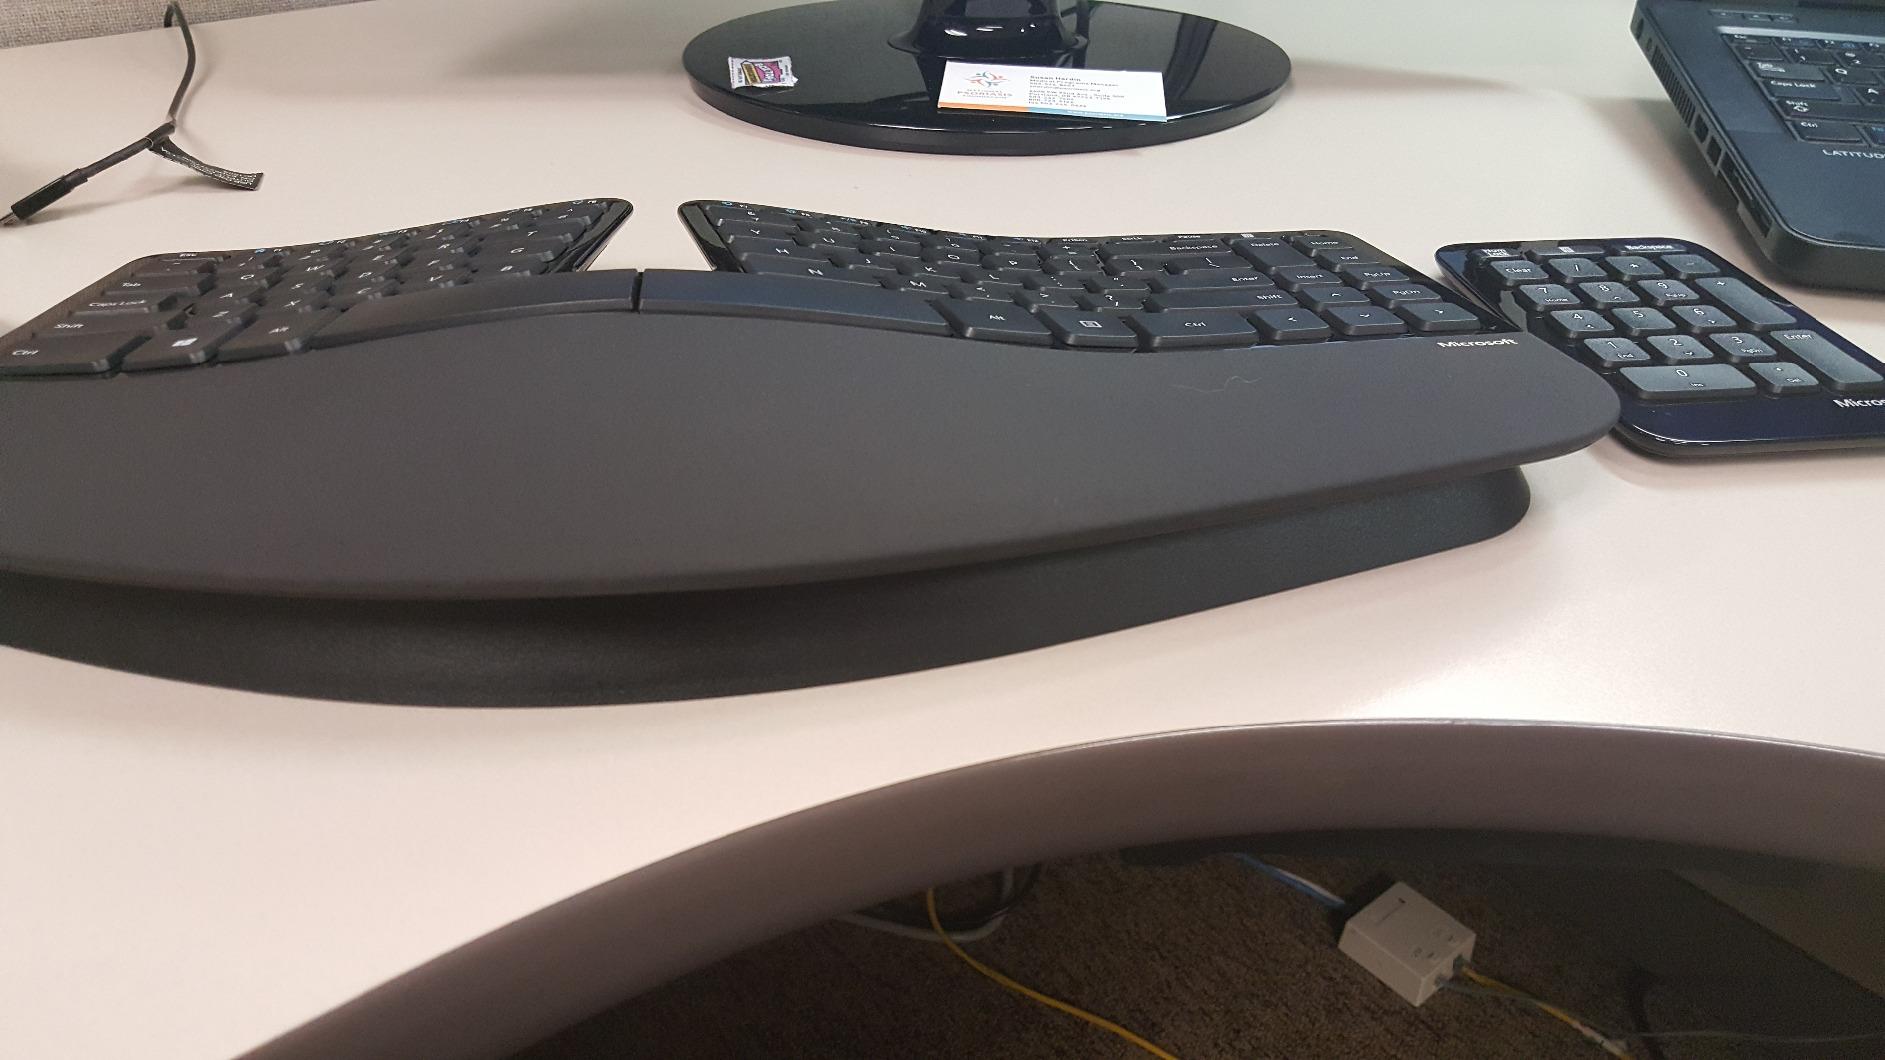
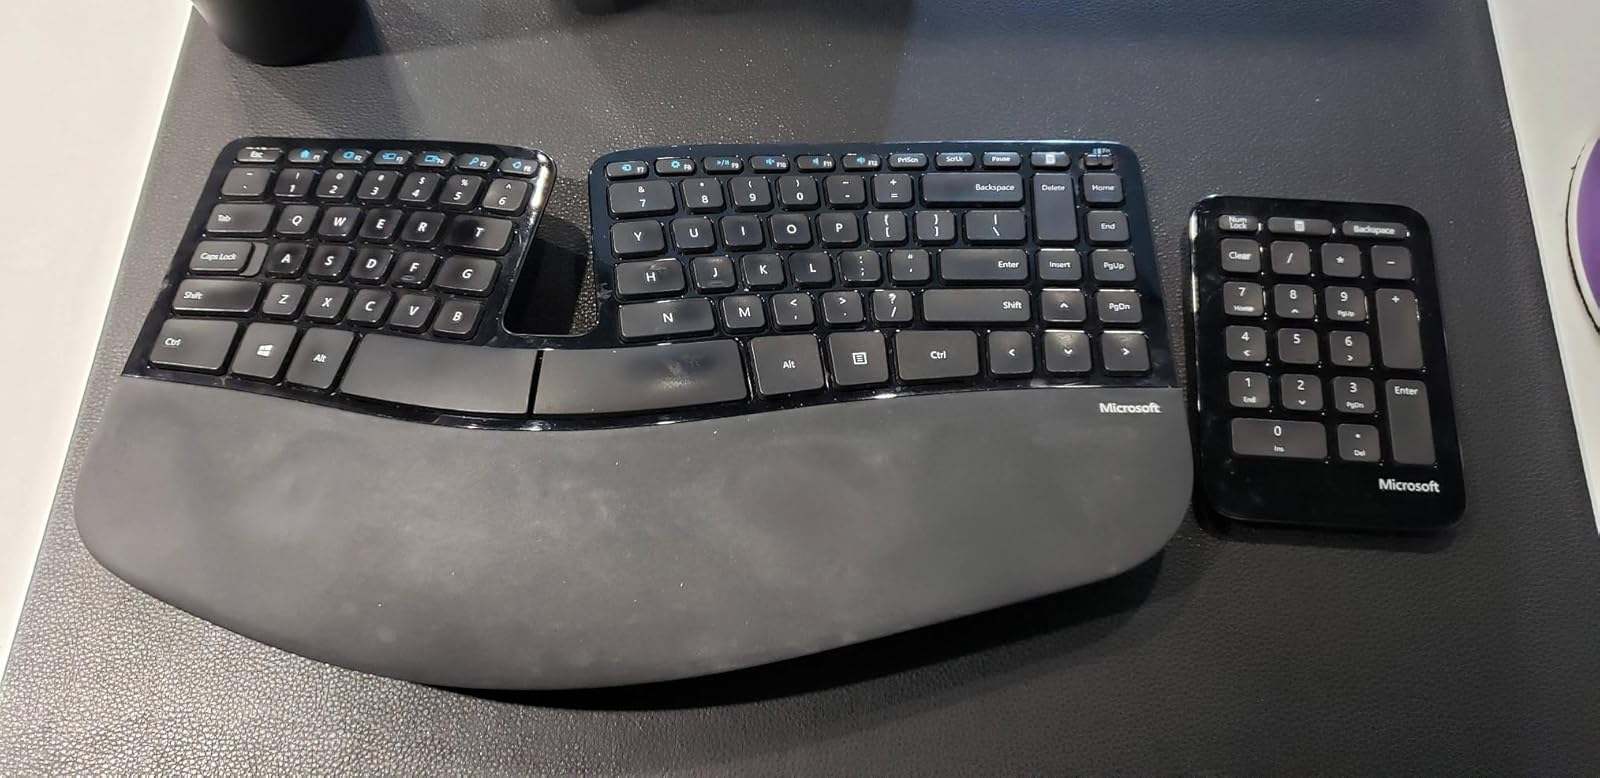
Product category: keyboard
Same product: yes